Battle of Pensacola (1814)

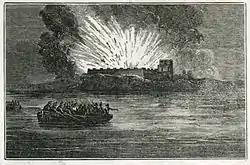
Destruction of Fort Barrancas by the British

At dawn, Jackson had 3,000 troops marching on the city. The Americans flanked the city from the east to avoid fire from the forts and marched along the beachfront, but the sandy beach made it difficult to move up the artillery. The attack went ahead nonetheless and was met with resistance in the center of town by a line of infantry supported by a battery. However, the Americans charged and captured the battery.